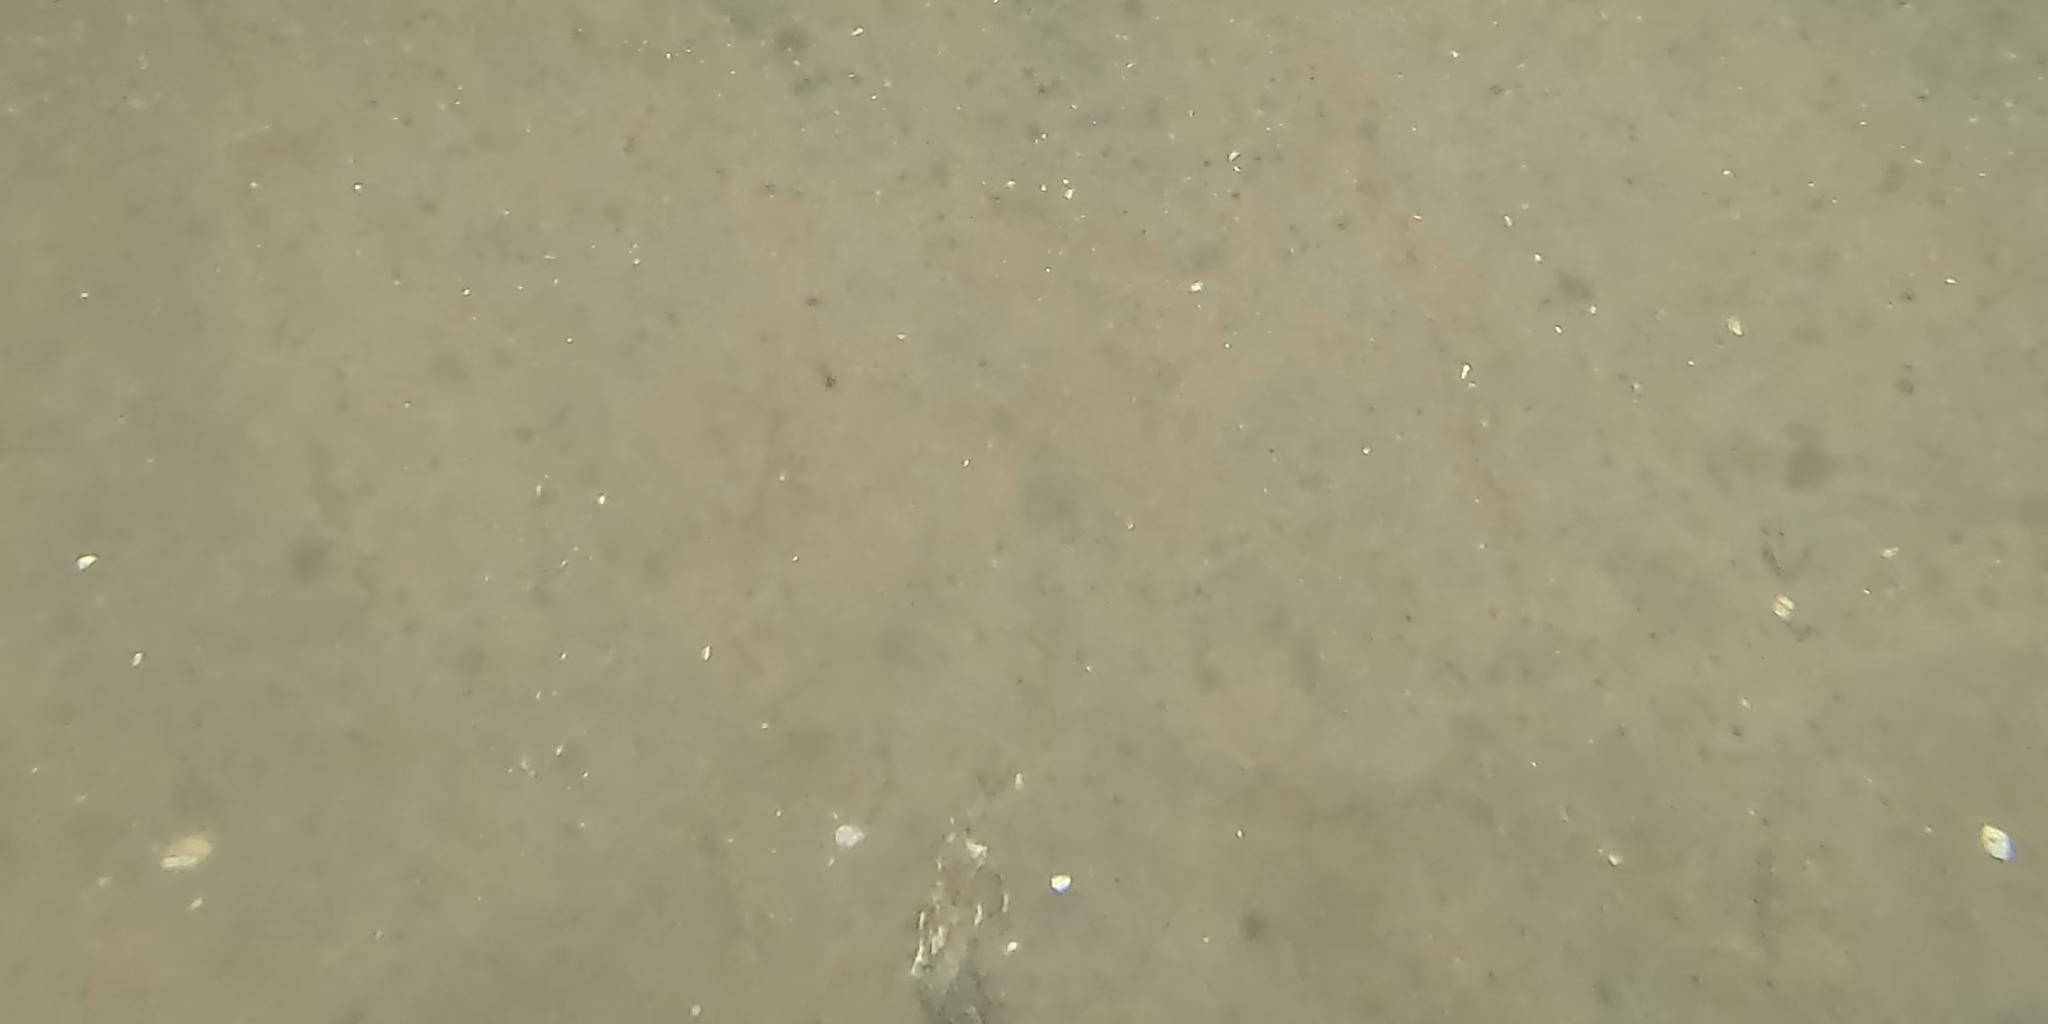
Seabed habitat: sand